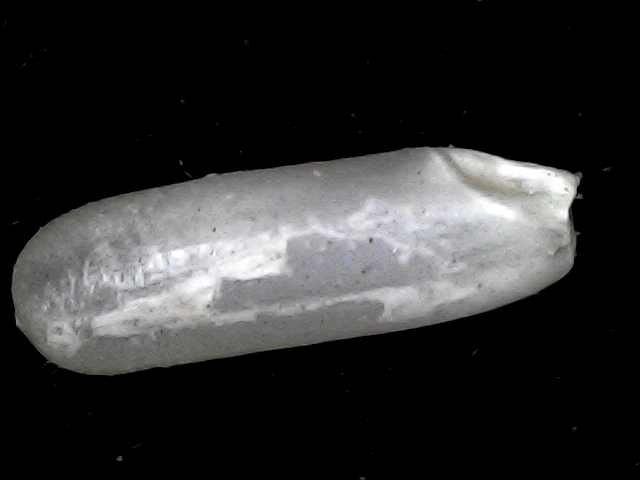
Rice variety: BD87